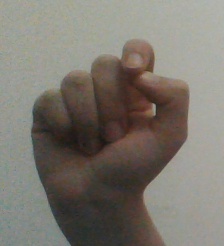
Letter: fa